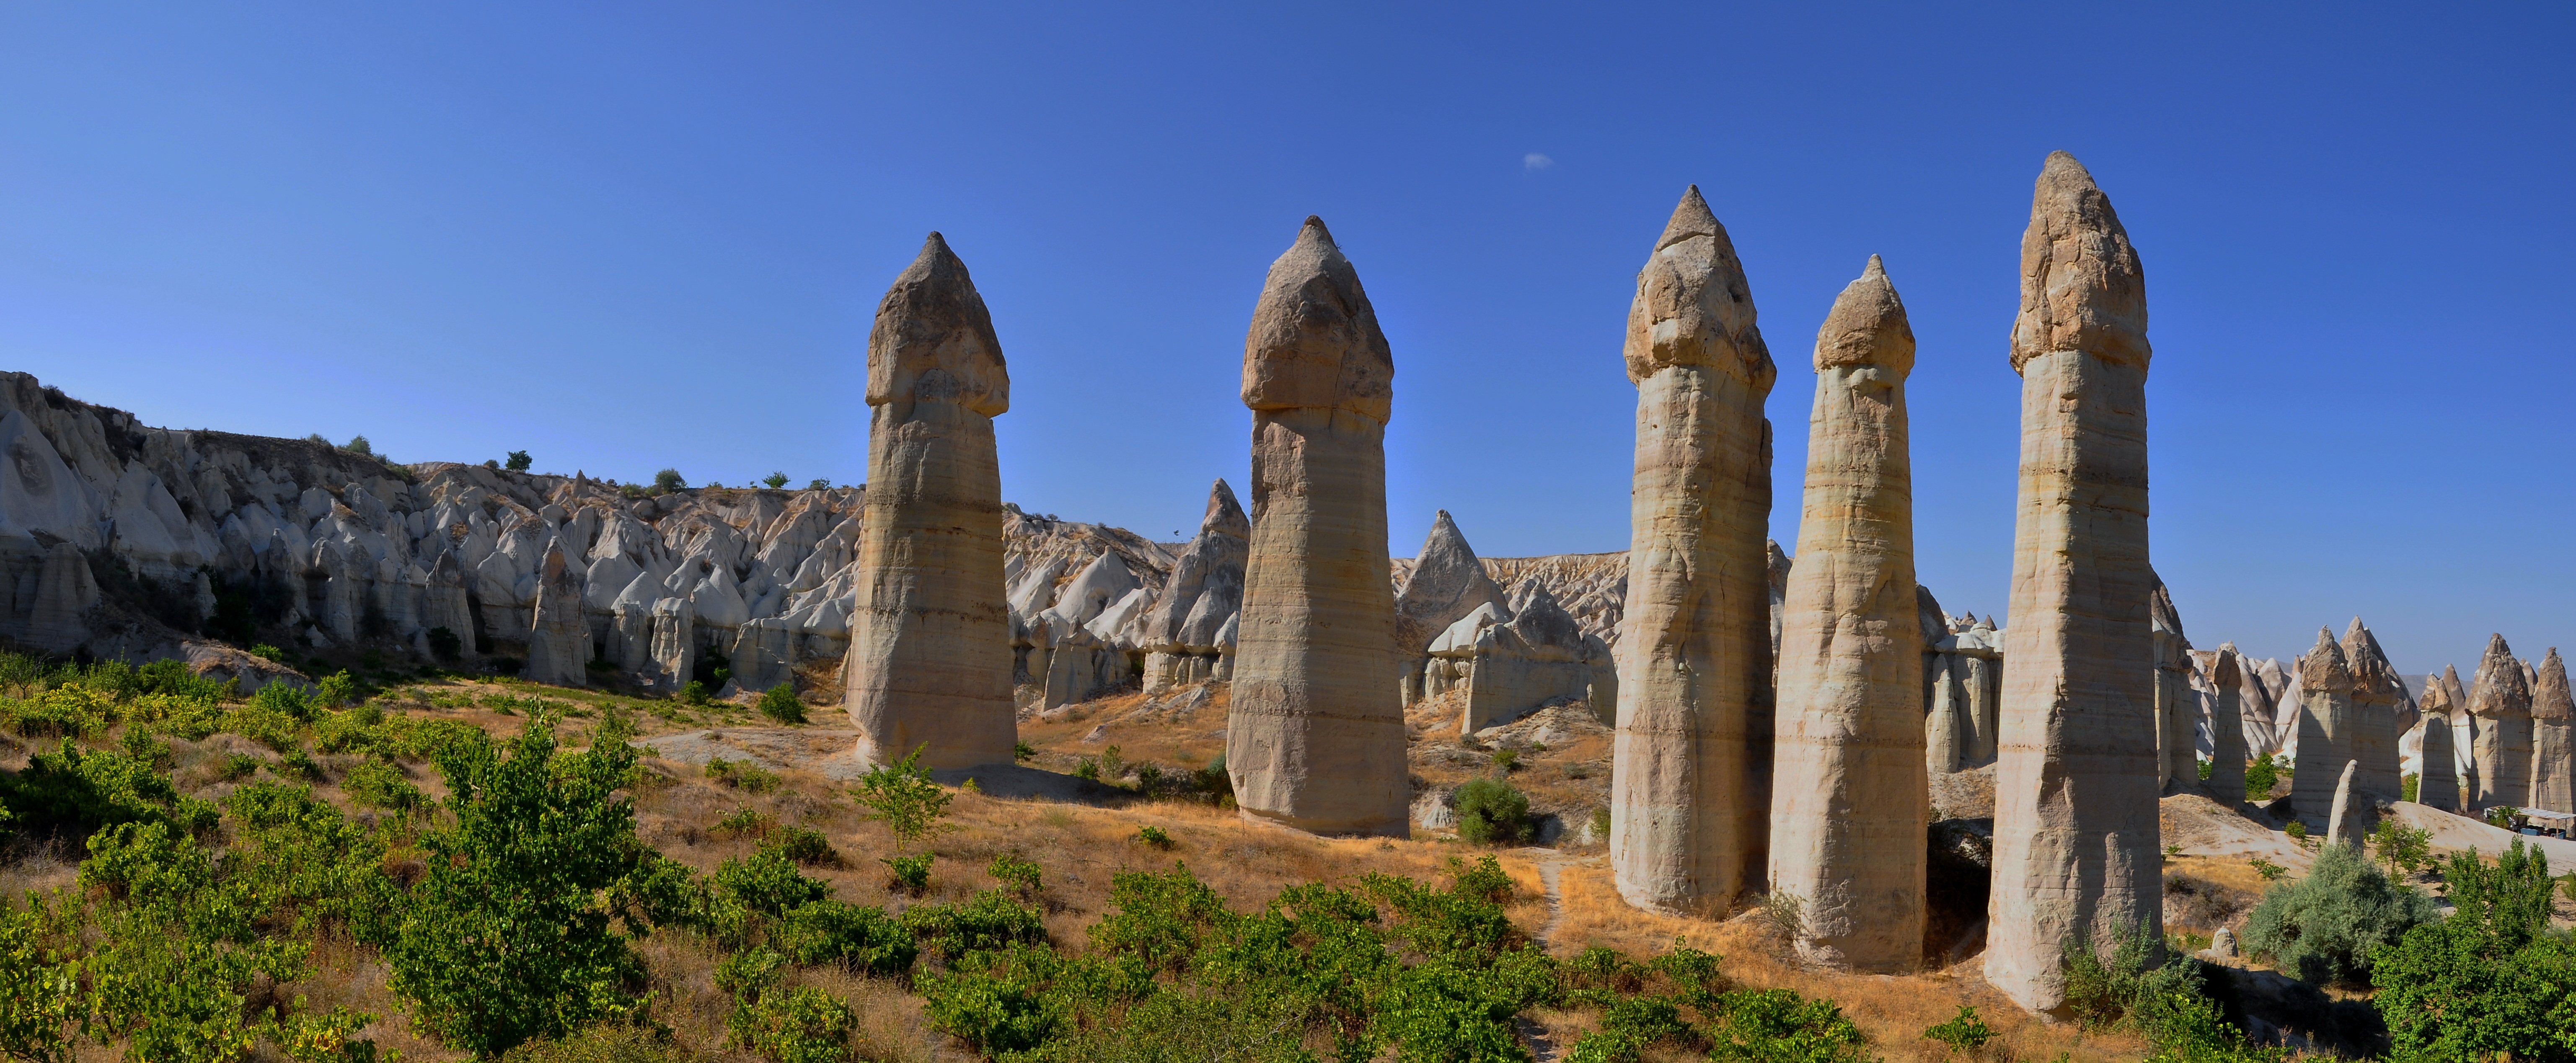
valley, formation, love, landmark, tourism, place of worship, ruins, monastery, cappadocia, unesco world heritage site, historic site, ancient history